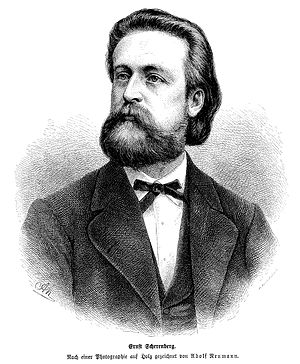
Ernst Scherenberg
Ernst Scherenberg var en tysk digter og journalist, brorsøn til Christian Friedrich Scherenberg.